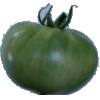
Label: Tomato not Ripened 1